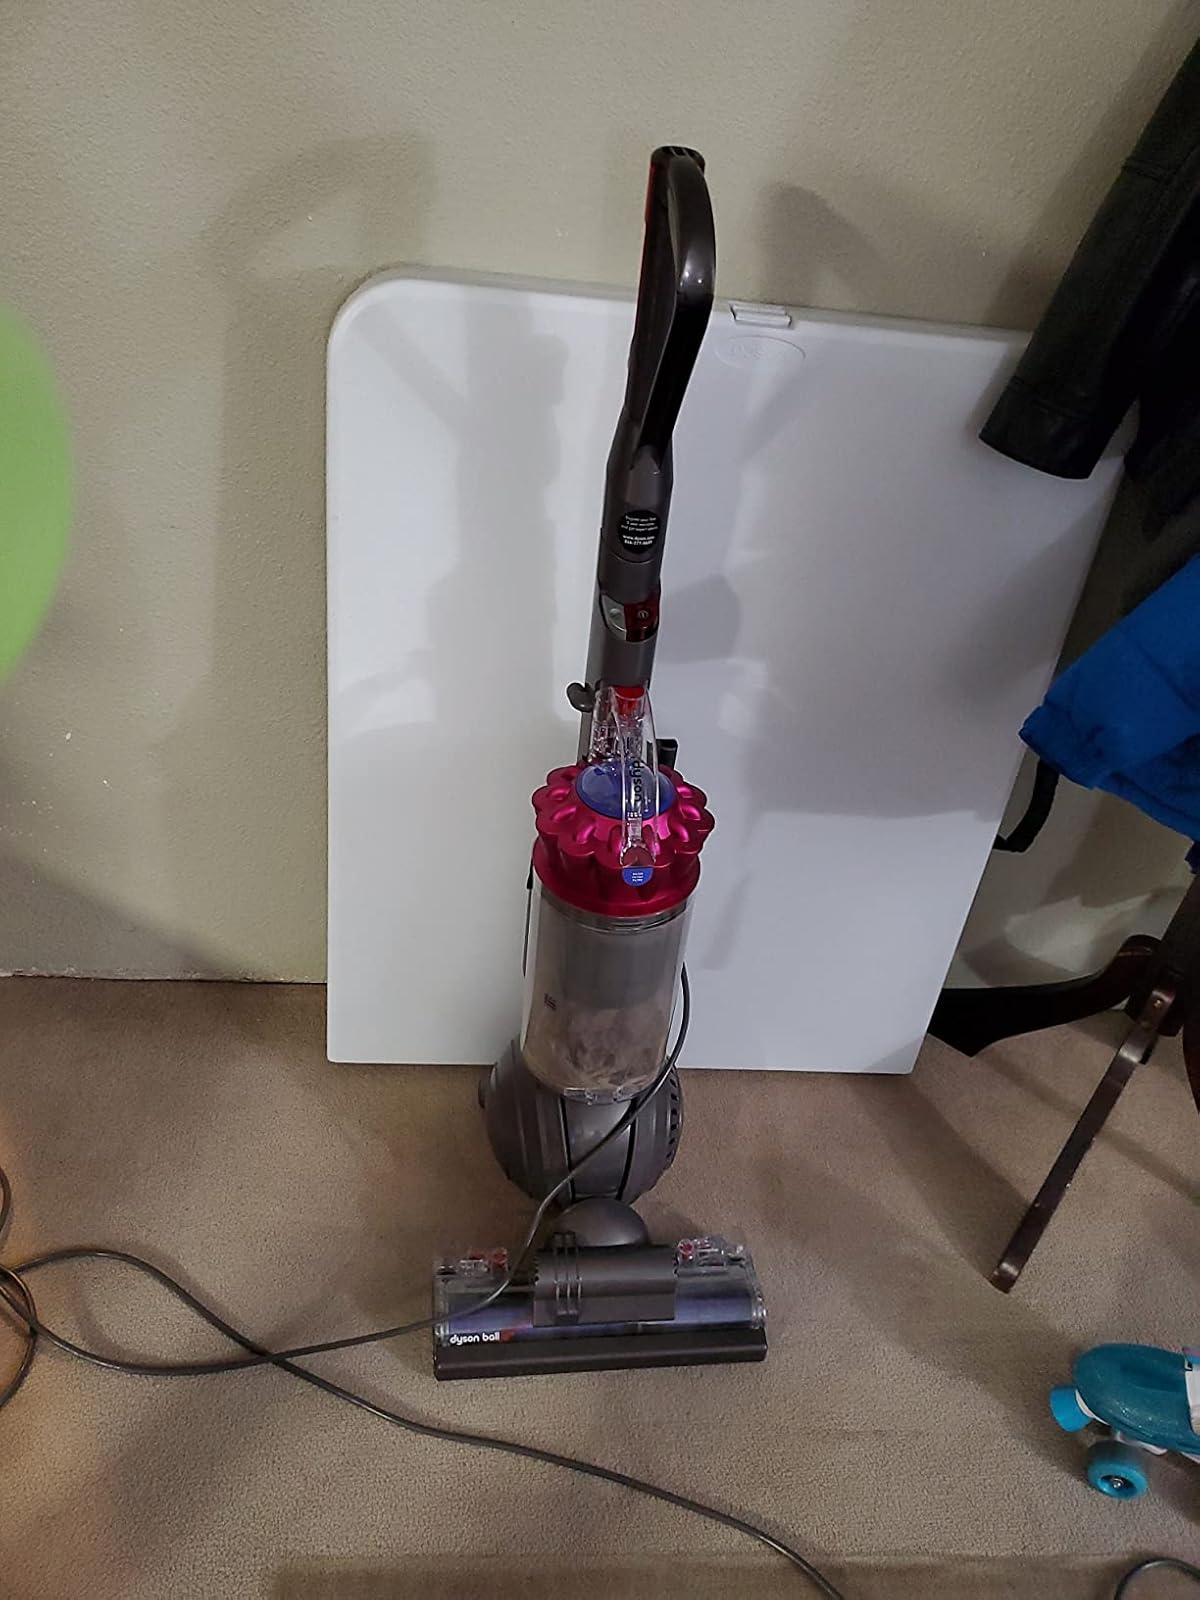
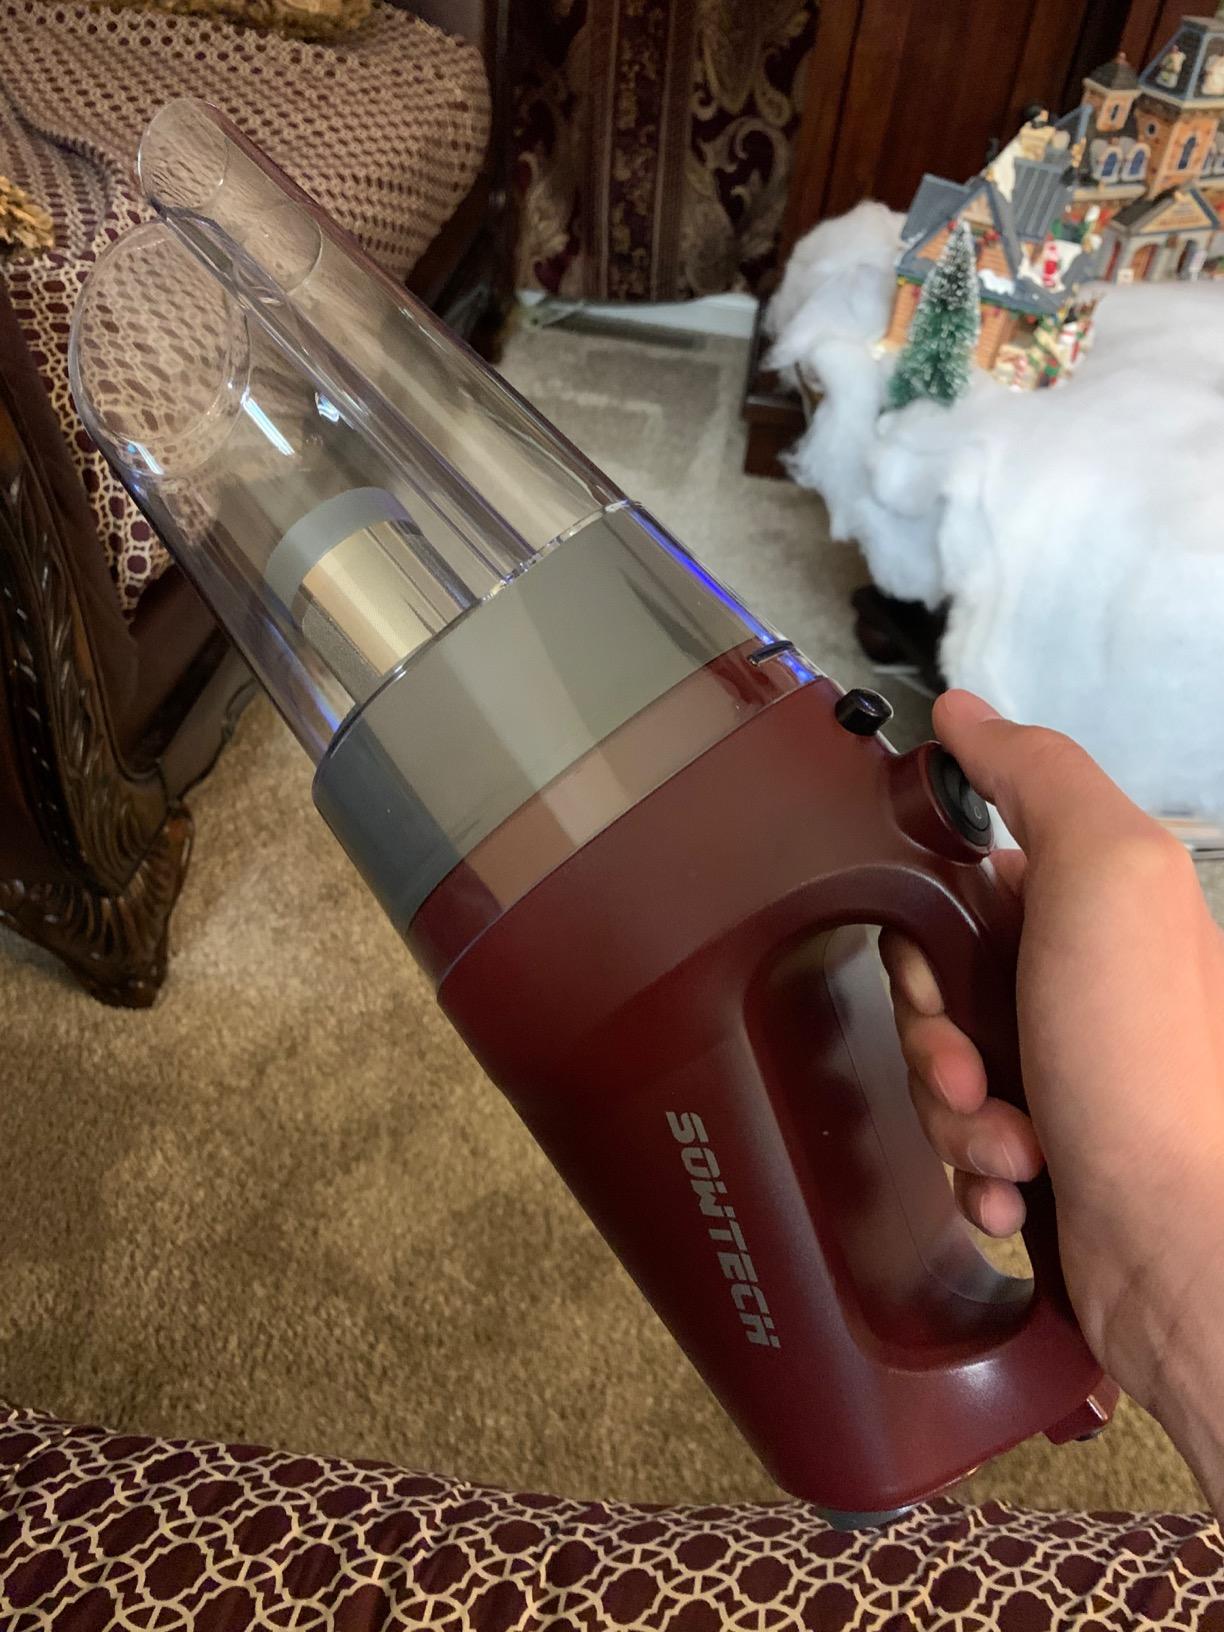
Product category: items_vacuum
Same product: no